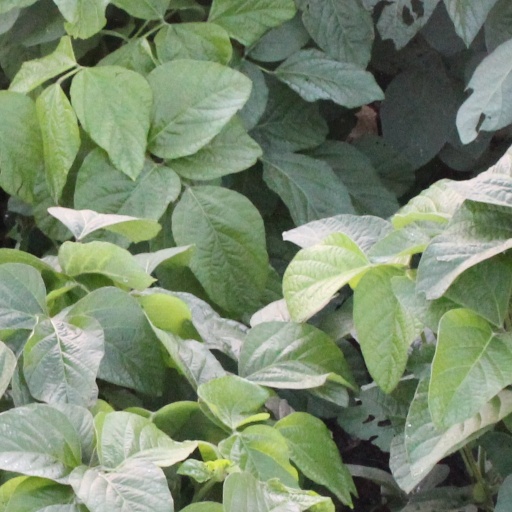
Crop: soybean